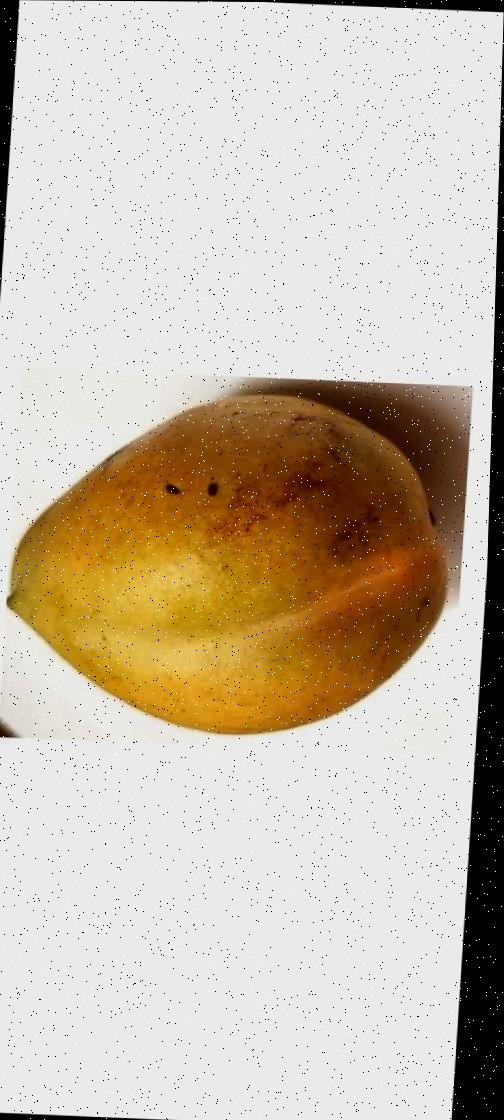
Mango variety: Bari-11